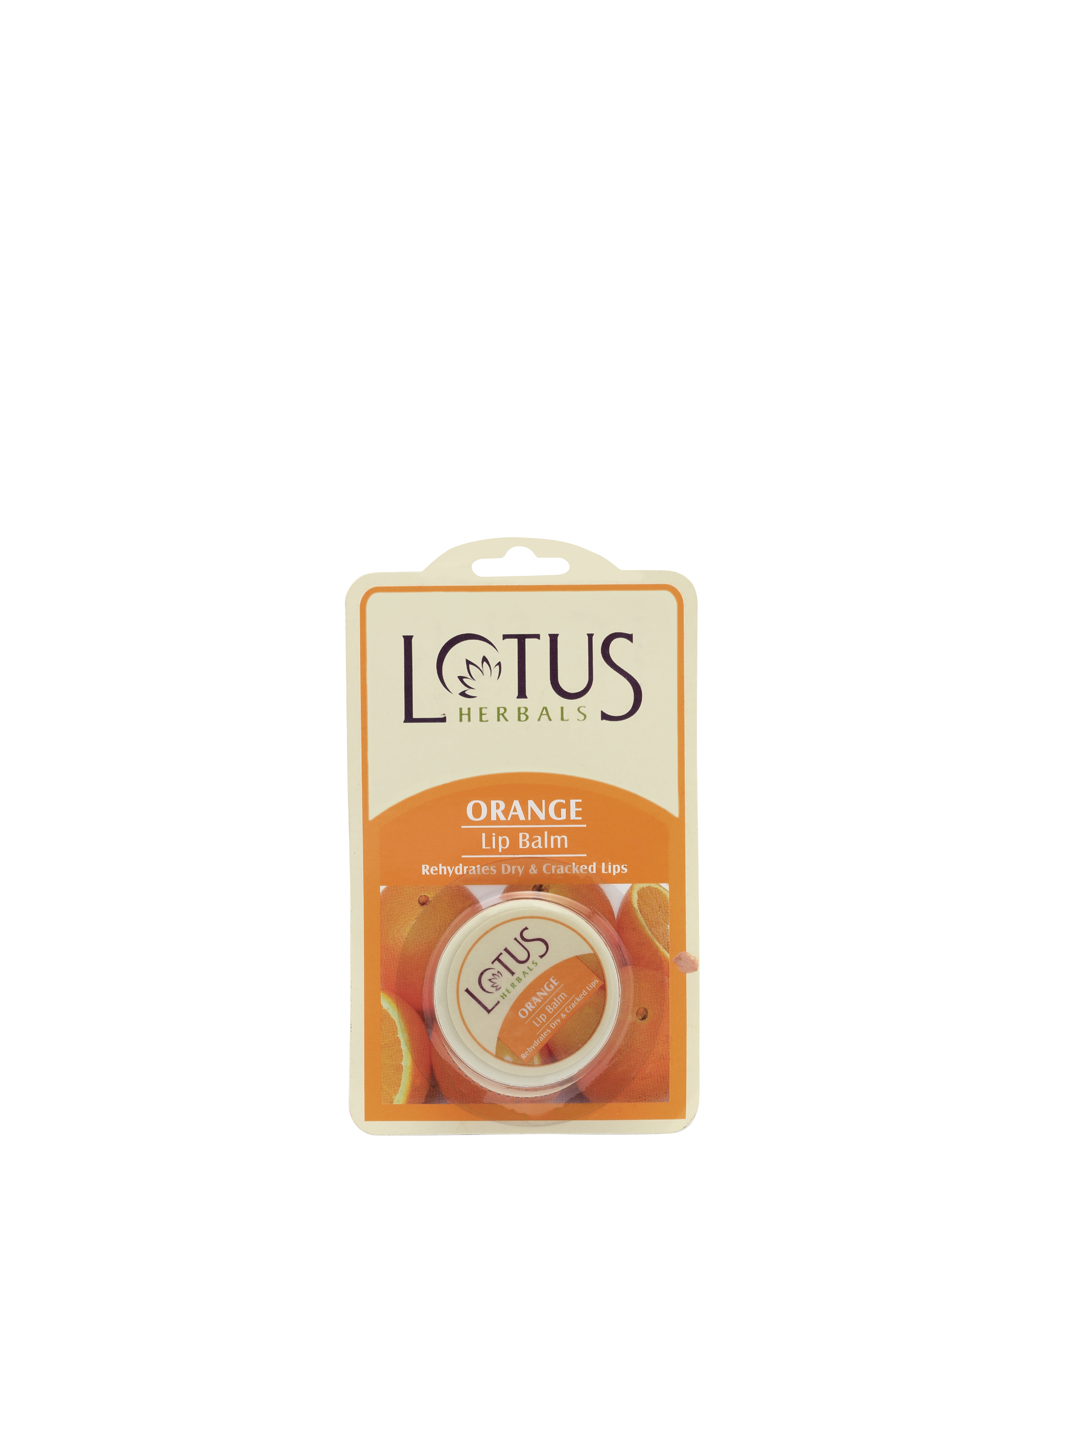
Lotus Herbals Orange Lip Balm
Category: Personal Care / Lips / Lip Care
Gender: Women
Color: Orange
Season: Spring 2017
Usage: NA